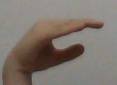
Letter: jeem